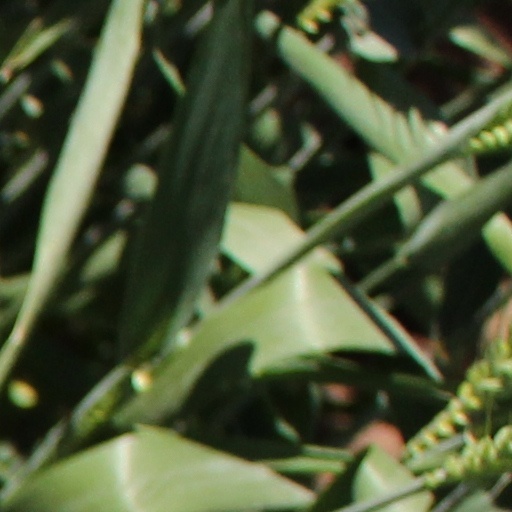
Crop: wheat